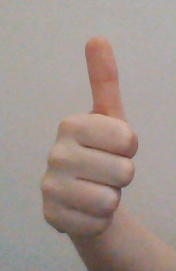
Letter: aleff